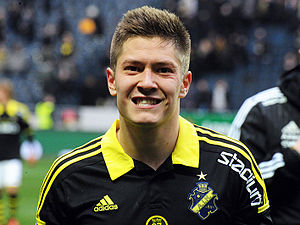
Haukur Heiðar Hauksson
Haukur Heiðar Hauksson, er en islandsk fodboldspiller. Han spiller for AIK Stockholm i Sverige.